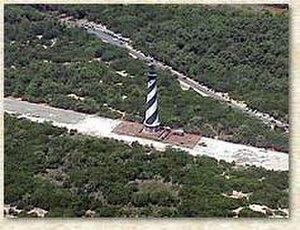
Le phare du cap Hatteras est un aide à la navigation situé aux États-Unis sur le cap Hatteras, près du village de Buxton. Ce cap fait partie des Outer Banks, une série d’îles sur un banc de sable à l'extrémité est de la Caroline du Nord à l'intérieur du parc national Cape Hatteras National Seashore. Il s'agit du phare le plus haut des États-Unis selon le National Park Service et le 23ᵉ mondialement.